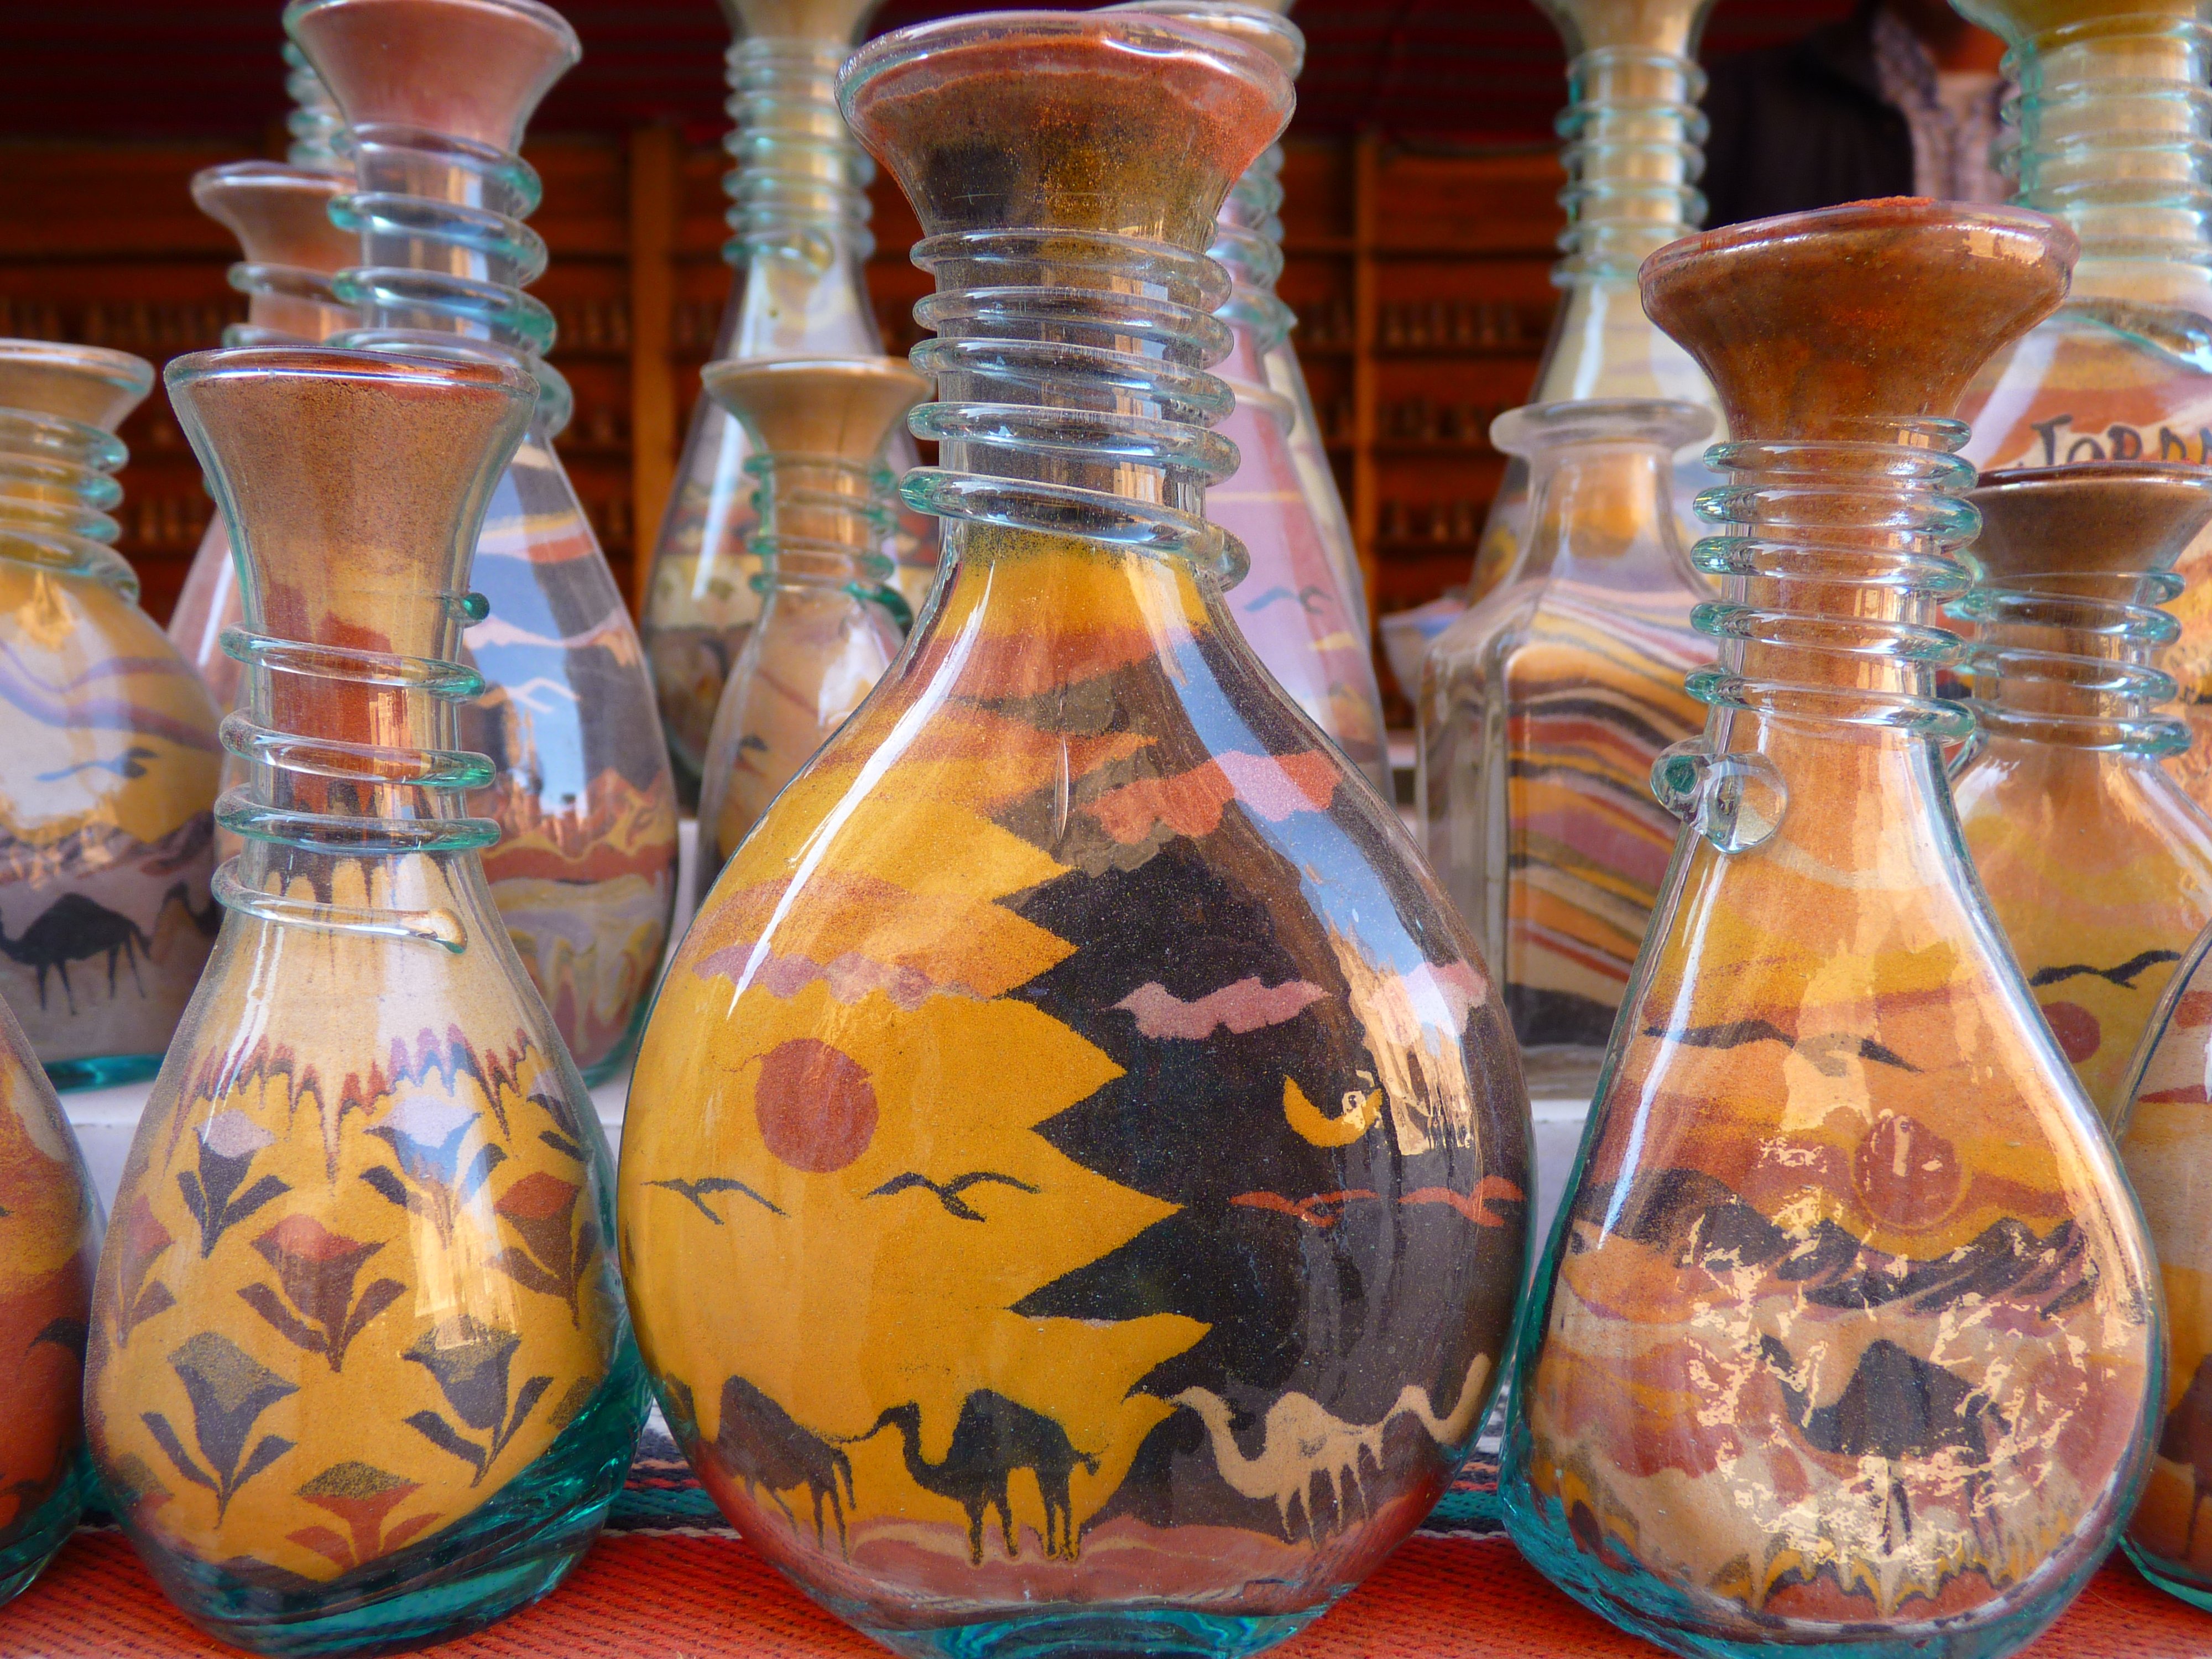
sand, glass, travel, vase, holiday, bottle, jordan, glass bottle, art, petra, middle east, drinkware, sand painting